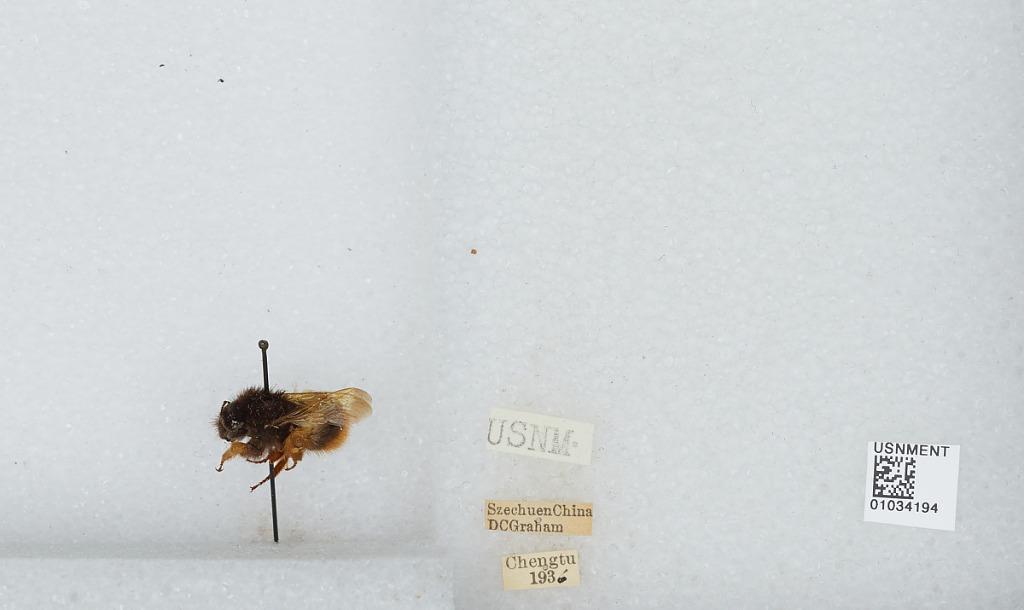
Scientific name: Bombus mearnsi Ashmead
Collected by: D. Graham
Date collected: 1936--
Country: China
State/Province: Sichuan
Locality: Chengdu
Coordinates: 30.6586, 104.065